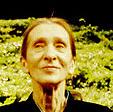
Age: 68